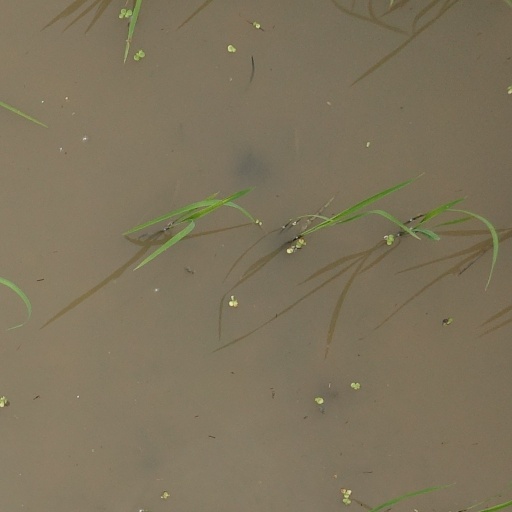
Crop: rice